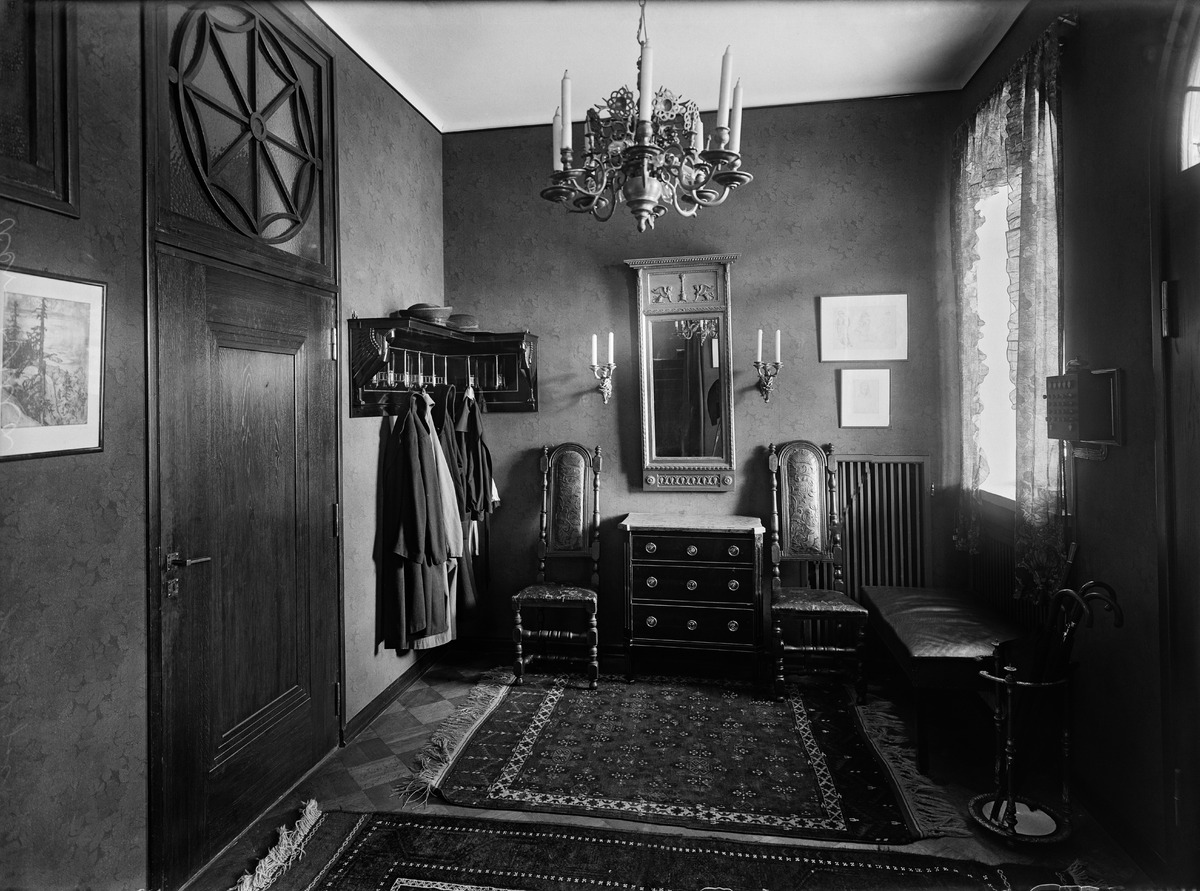
Insinööri Allan Hjeltin kodista, halli
sisällön kuvaus: Insinööri Allan Hjeltin kodista, halli. Tehtaankatu 32. mustavalkoinen
Kuvaaja: Sundström, Eric, valokuvaaja
Ajankohta: kuvausaika 1914 - 1918
Paikka: Suomi, Uusimaa, Helsinki, Eira Helsinki, Tehtaankatu 32. Edelfeltintie 7
Aiheet: interiöörit, eteistilat, hallit, matot, verhot, sisustustekstiilit, valaisimet, kynttilät, lipastot, peilit, tuolit, naulakot